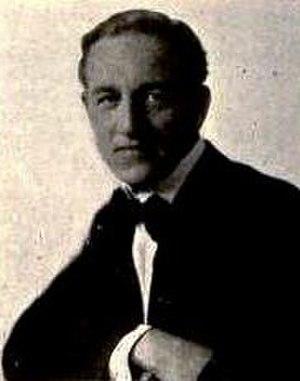
Hampton Del Ruth né le 7 septembre 1879 dans le Delaware et mort le 15 mai 1958 à Woodland Hills, en Californie, est un cinéaste et producteur américain.